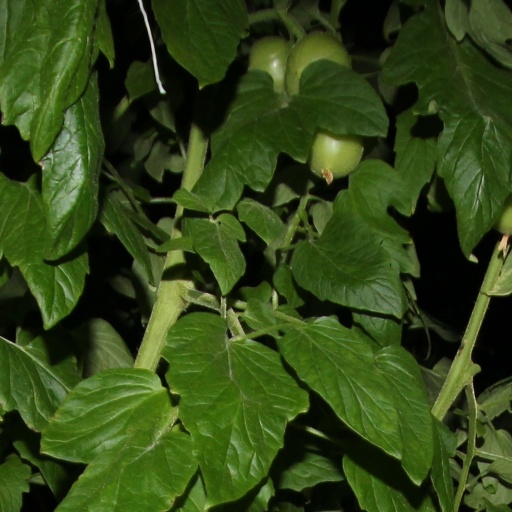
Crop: tomato